Howard Frier

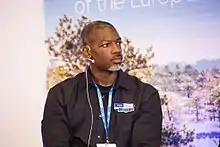
Howard Frier (2017)

Howard played college basketball for the Colorado Buffaloes averaging 4.5 points and 3.8 rebounds in his senior year. After graduating he played two seasons in the International Basketball Association League for Rochester Skeeters. After that he shortly played for Wardich Rosaire in Lebanon and Fargo-Moorhead Beez in IBA League.